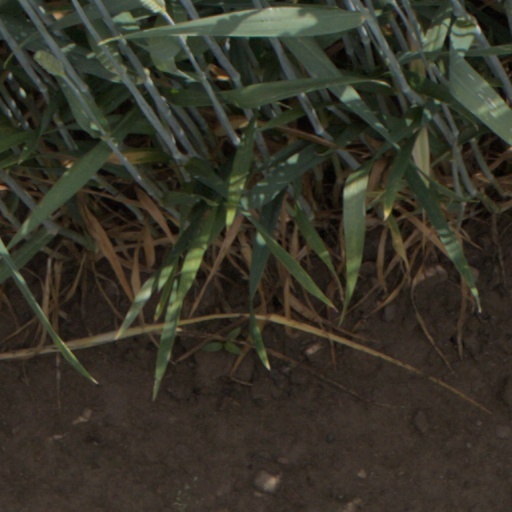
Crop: wheat